Bransby Williams

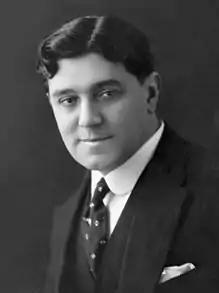
Williams in 1920

Bransby Williams (born Bransby William Pharez; 14 August 1870 – 3 December 1961) was a British actor, comedian and monologist. He became known as "The Irving of the music halls".